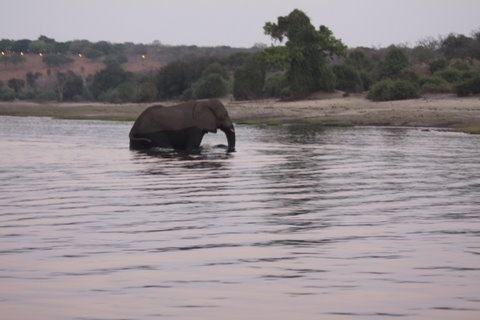
An elephant in a body of water walking towards a bank.
An elephant is standing in the water near the land.
An elephant standing in water, bathing it's body
A large elephant wading through a lake next to a forest.
A solitary elephant wade deep into a body of water.